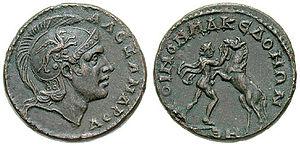
Bucéphale est le cheval d'Alexandre le Grand que lui seul est parvenu à dresser. Il le suit dans ses conquêtes en Asie, participant aux plus grandes batailles. Il meurt peu après la bataille de l'Hydaspe en 326 av. J.-C., de blessures ou de vieillesse. Alexandre a fondé en son honneur une cité, Bucéphalie au Pendjab pakistanais, sur les rive du Jhelum, à l'endroit où le cheval a été enterré.
Alexandre le Grand ou Alexandre III, né le 21 juillet 356 av. J.-C. à Pella et mort le 11 juin 323 av. J.-C. à Babylone, est un roi de Macédoine et l'un des personnages les plus célèbres de l'Antiquité. Fils de Philippe II, élève d'Aristote et roi de Macédoine à partir de 336, il devient l'un des plus grands conquérants de l'histoire en prenant possession de l'immense empire perse et en s'avançant jusqu'aux rives de l'Indus.